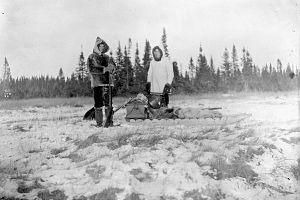
Les explorateurs Albert Peter Low et David Eaton de la Commission géologique du Canada prennent une pause, à Northwest River, Labrador, dans le cadre de leur expédition de la péninsule du Québec-Labrador de 1893-1894.
Le NunatuKavut est un territoire inuit non officiellement reconnu au Labrador. Le peuple du NunatuKavut est le descendant direct des Inuits qui vivaient au sud du fleuve Churchill ou Grande Rivière avant le contact avec les Européens, sous l'influence européenne des baleiniers basques et français.
Le réservoir de Caniapiscau est un lac de barrage qui forme la partie la plus orientale du complexe hydroélectrique La Grande dʼHydro-Québec. Dʼune superficie de 4 318 km², le réservoir est de loin la plus grande étendue dʼeau douce sur le territoire du Québec au Canada. Aménagé entre 1976 et 1983 dans une région difficile dʼaccès du Moyen-Nord québécois, à plusieurs centaines de kilomètres de tout endroit habité, le réservoir est alimenté par un bassin versant de 37 660 km² qui a été détourné du bassin versant de la rivière Caniapiscau, un affluent de la rivière Koksoak.